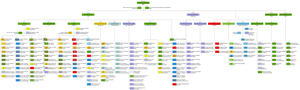
L'Armée de terre est l'une des composantes des Forces armées françaises. Comme les autres composantes, elle est placée sous la responsabilité du Gouvernement.
Cet article présente l'organisation de l'Armée de terre française et ses évolutions de la fin de la guerre froide jusqu'au plan de réorganisation nommé « Au contact », en vigueur depuis le 1ᵉʳ juillet 2016.
L'histoire de l'Armée de terre française débute dans les dernières phases de la guerre de Cent Ans avec la création de ses premières unités permanentes. Elle prend rapidement de l'importance et occupe régulièrement, au cours des siècles qui suivent, le premier rang européen.